Kingdom of Strathclyde

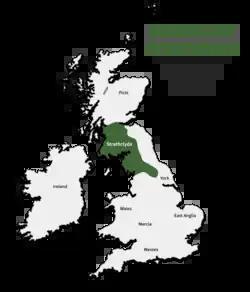
Kingdom of Strathclyde at its largest extent, circa 940.

An army, led by the Viking chiefs known in Irish as Amlaíb Conung and Ímar, laid siege in 870 to Alt Clut, a siege which lasted some four months and led to the destruction of the citadel and the taking of a very large number of captives. The siege and capture are reported by Welsh and Irish sources, and the Annals of Ulster say that in 871, after overwintering on the Clyde: